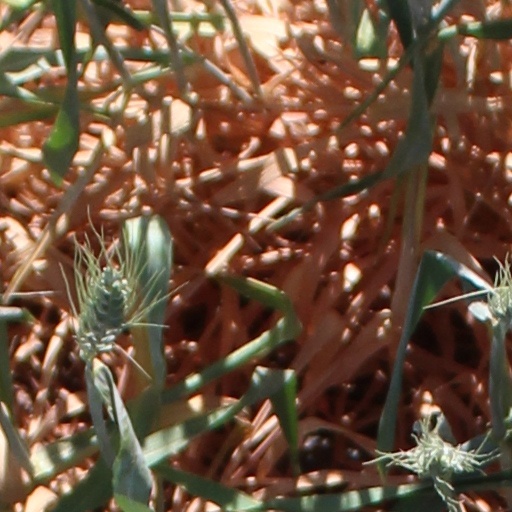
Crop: wheat